Yohann Auvitu

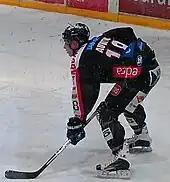
Auvitu preparing for face-off with JYP Jyväskylä at the 2011–12 season.

Auvitu left his native France in 2008 to continue his development with JYP Jyväskylä of Finland. He logged his first minutes in Finland's top-flight Liiga during the 2010–11 season. In 2012, he claimed the Finnish championship with JYP as well as the 2013–14 edition of the European Trophy. Auvitu left JYP to sign with fellow Liiga side HIFK before the 2014–15 campaign. After reaching the finals with HIFK, he won the 2015–16 Pekka Rautakallio trophy as the best defenceman in the Finnish Liiga. He was the first French player to win a Liiga Player Award. Auvitu also competed in the Champions Hockey League with HIFK.